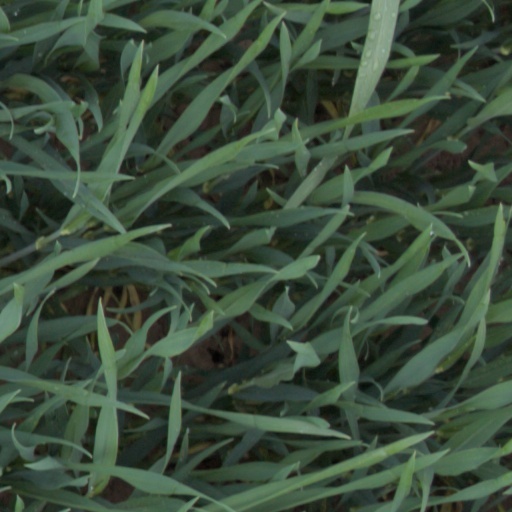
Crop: wheat